Treacle sponge pudding

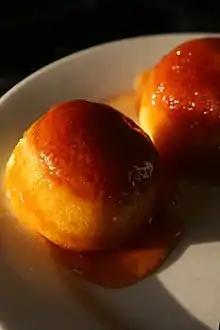

A treacle sponge pudding is a traditional British dessert dish consisting of a steamed sponge cake with treacle cooked on top of it, sometimes also poured over it and often served with hot custard.